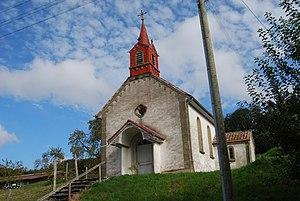
Nierlet-les-Bois est une localité et une ancienne commune suisse du canton de Fribourg, située dans le district de la Sarine.